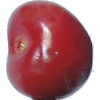
Label: Cherry 2